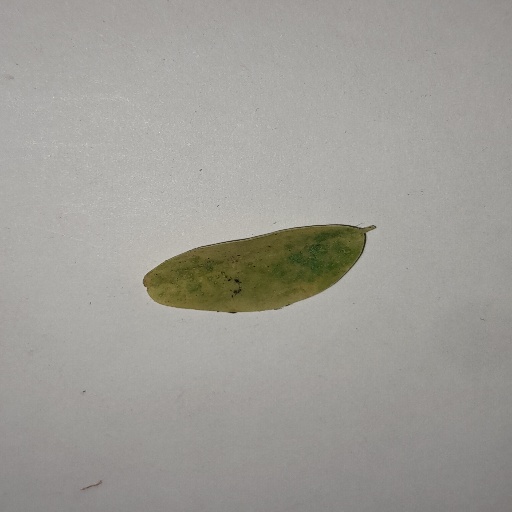
Species: Sojina
Leaf condition: Yellow Leaf